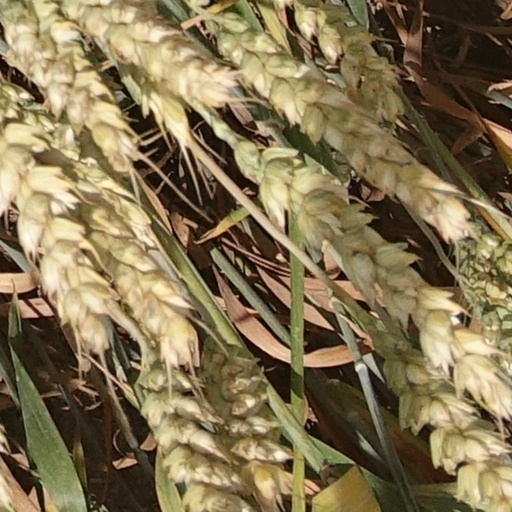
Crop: wheat